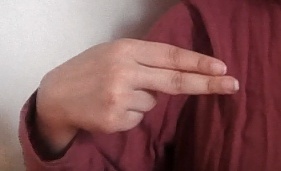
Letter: ain